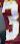
Number: 3